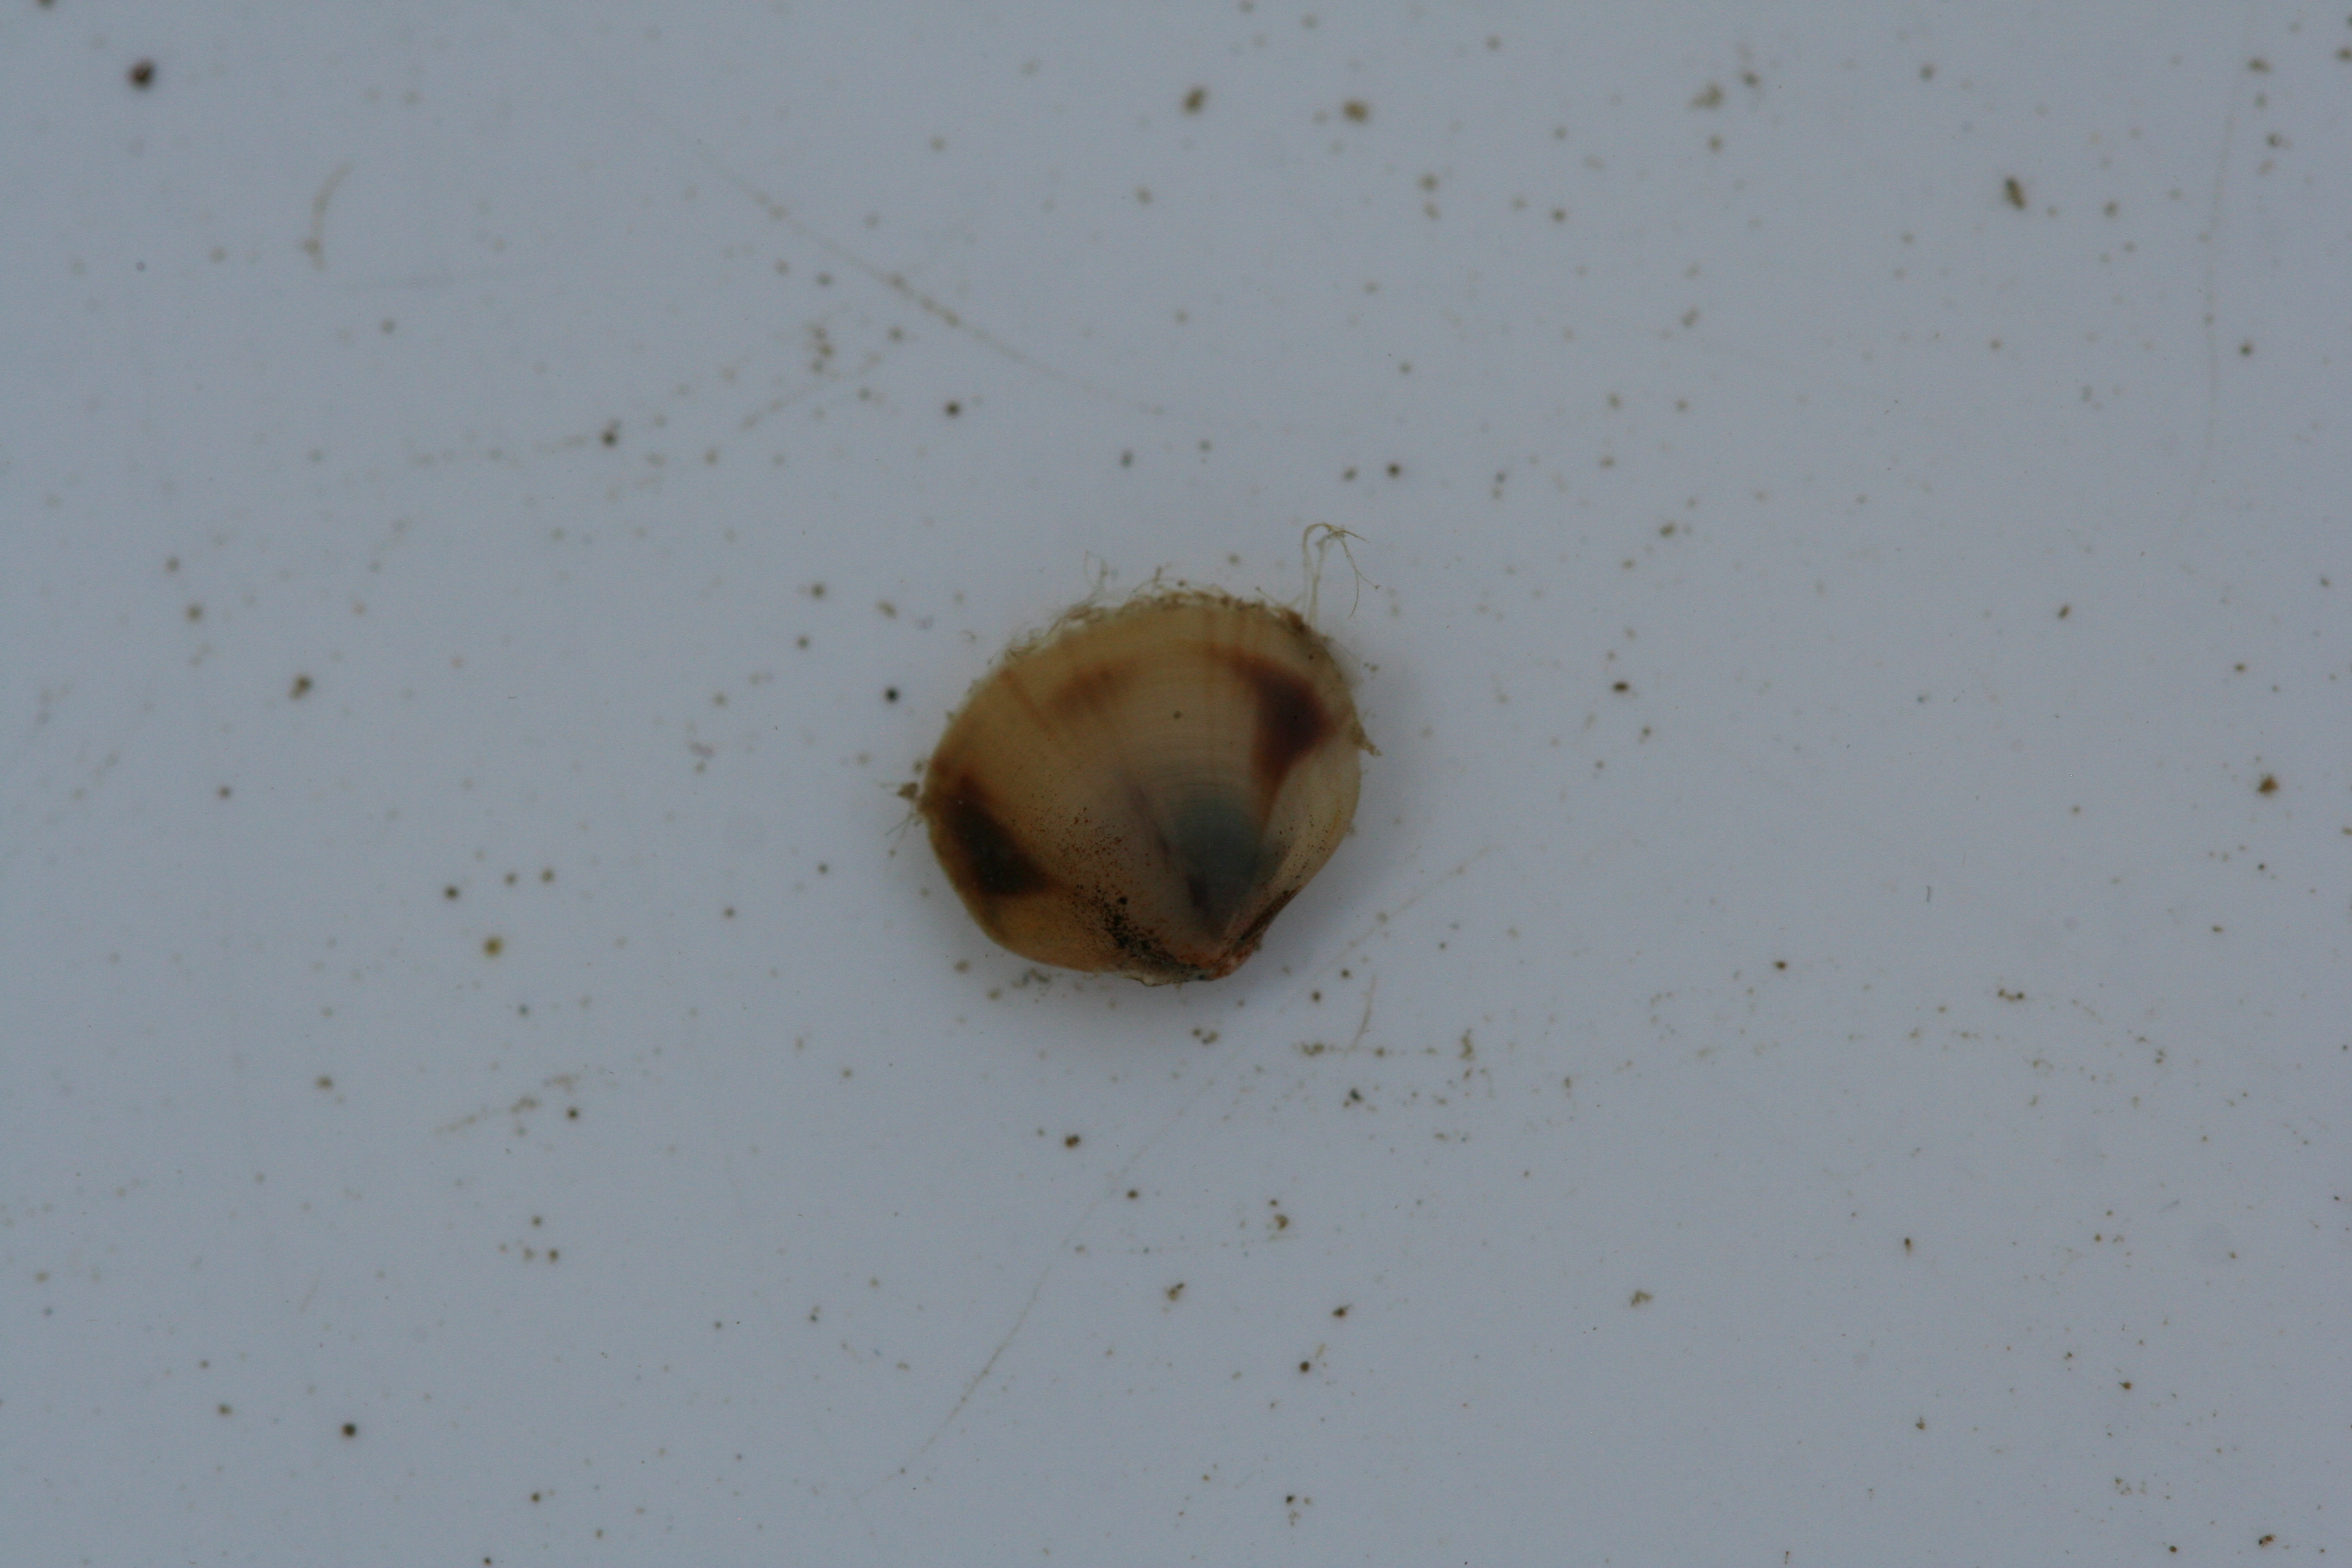
Macroinvertebrate group: snails_clams_mussels